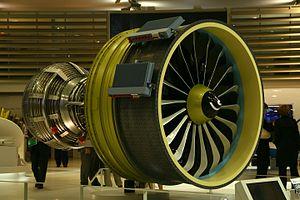
Le LEAP, pour Leading Edge Aviation Propulsion, est une génération de turboréacteurs conçue par le consortium CFM International detenu à 50/50 par Safran Aircraft Engines et GE. Il est destiné à remplacer la famille des CFM56.
Safran Aircraft Engines, anciennement Société nationale d'étude et de construction de moteurs d'aviation puis Snecma, est une société française du groupe Safran, spécialisée dans l'étude et la fabrication de moteurs pour l'industrie aéronautique et spatiale. Motoriste de premier rang, Safran Aircraft Engines conçoit, développe, produit et commercialise, seul ou en coopération, des moteurs pour avions civils et militaires, pour lanceurs spatiaux et satellites. Safran Aircraft Engines équipe l'ensemble des avions de chasse français comme le Rafale avec son moteur M88 ou le Mirage 2000 avec son moteur M53. Avec General Electric, Safran Aircraft Engines a créé la coentreprise CFM International qui motorise aussi bien les avions Airbus que les avions Boeing.